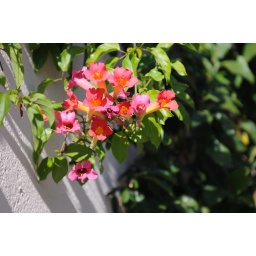
Pink flowers against wall